Muddy Ruel

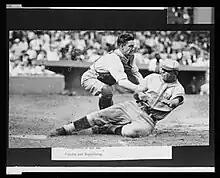
Muddy Ruel tags out Bing Miller of the Philadelphia Athletics during a 1925 game.

The Senators faced John McGraw's heavily favored New York Giants in the 1924 World Series. The two teams traded wins back and forth until the series reached the seventh and deciding game. The Senators trailed the Giants 3–1 in the eighth inning of Game 7, when they rallied and tied the score. Ruel hit a single, then scored the tying run during the rally, to send the game into extra innings with the score tied at three runs apiece. In the bottom of the twelfth inning, Ruel hit a high foul ball directly over home plate. Giants catcher Hank Gowdy dropped his protective mask to field the ball, but failing to toss the mask aside, stumbled over it and dropped the ball, thus giving Ruel another chance to bat. On the next pitch, Ruel hit a double, and scored the winning run when Earl McNeely hit a ground ball that took a bad hop over third baseman Freddie Lindstrom's head.